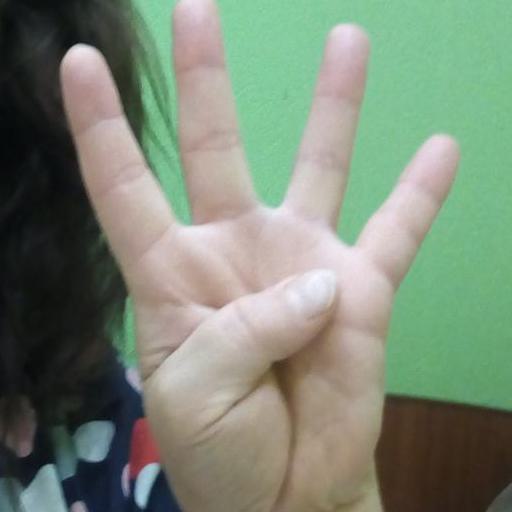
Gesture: four